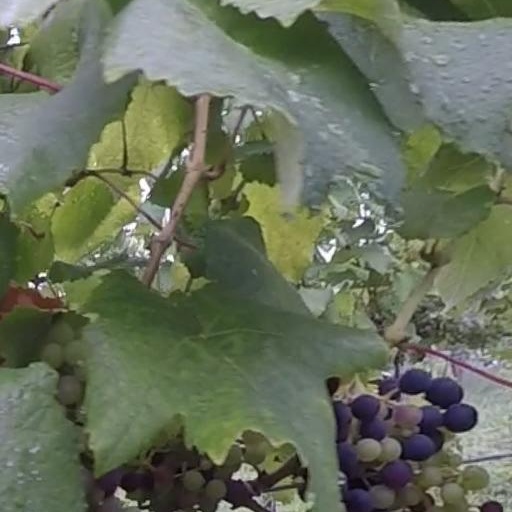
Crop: grape